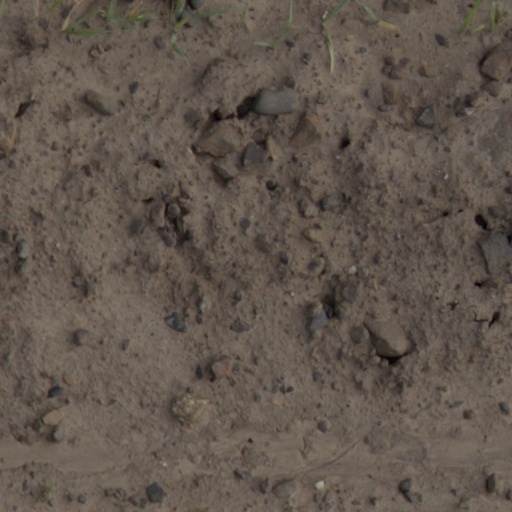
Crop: wheat